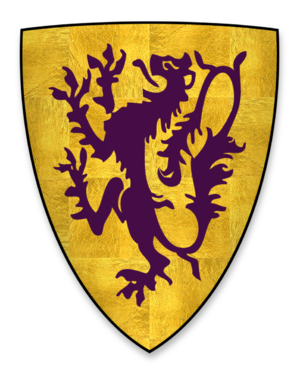
La famille de Lacy, qui tient son nom du toponyme Lassy dans le Calvados, est une famille du baronnage anglo-normand qui s'établit en Angleterre après la conquête normande de l'Angleterre.
John de Lacy est le 2ᵉ comte de Lincoln jure uxoris, de la 2ᵉ création du titre, et seigneur du Château de Pontefract. Il est l'un des 25 barons chargés de voir à la Magna Carta en 1215.